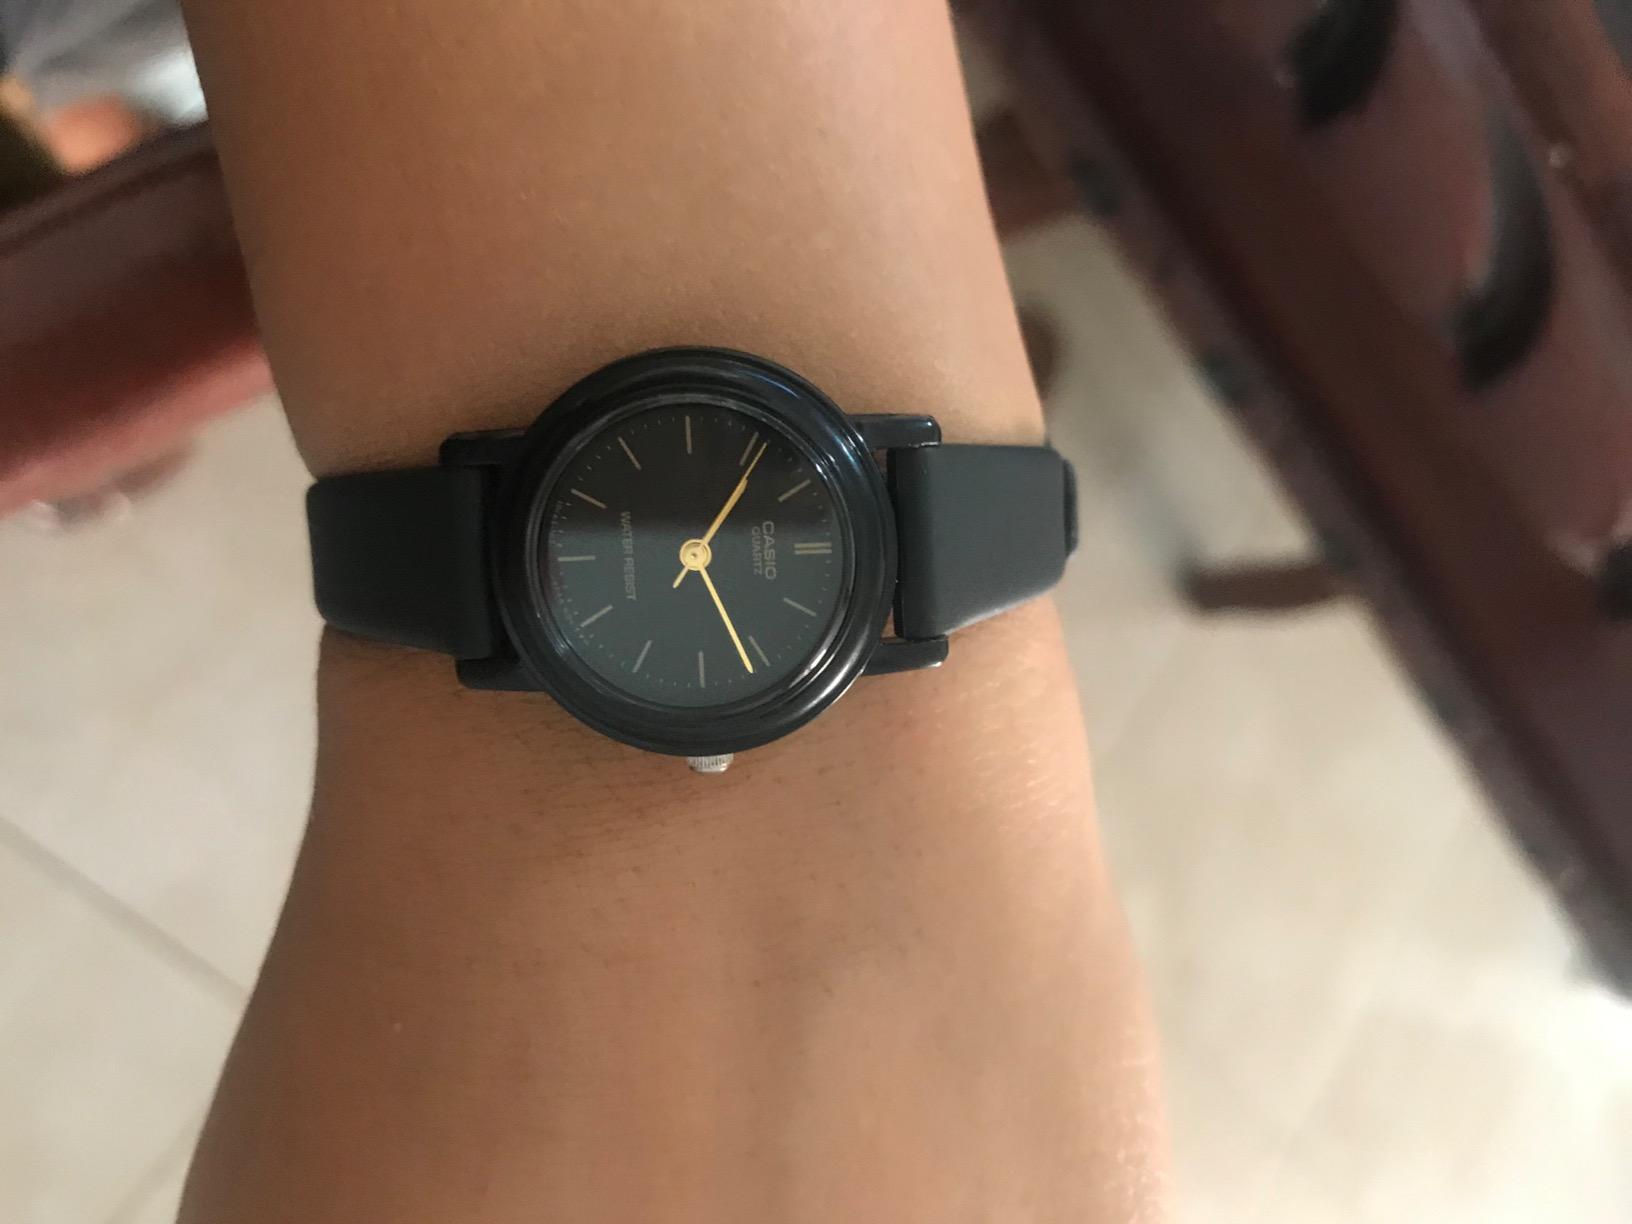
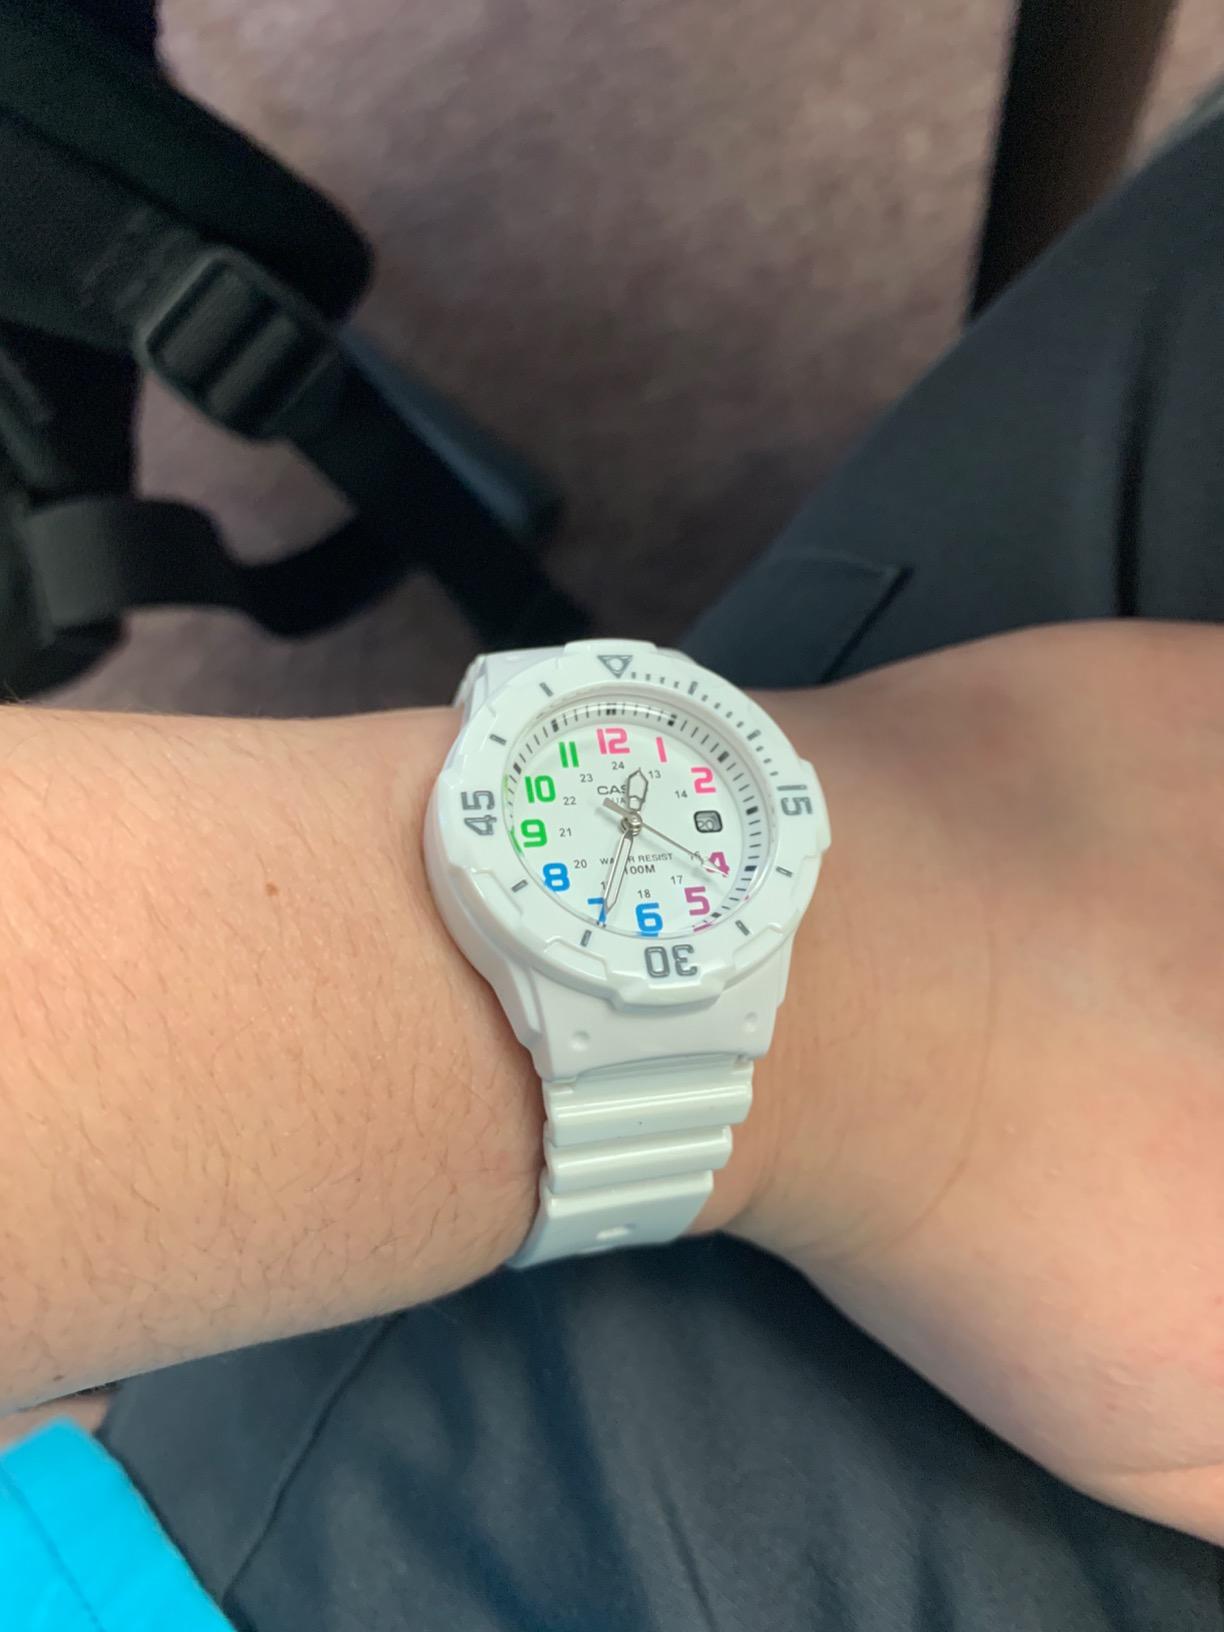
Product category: accessories_watch
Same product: no